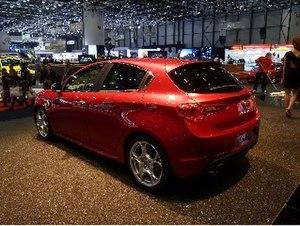
alfa roméo giulietta salon genève 2010